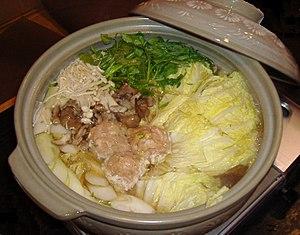
Le nabe, ou nabemono, est un ensemble de mets familial de l'hiver au Japon. Le nabe ne représente pas une recette unique, mais un type de plat. On traduit parfois ce mot en français par « fondue », comme dans le cas de la fondue chinoise, qui est également basée sur un bouillon et non du fromage comme la fondue savoyarde.